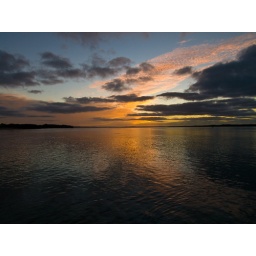
I like the blue and pink above the dark clouds